Center Parcs UK and Ireland

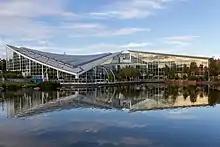
Main building at Whinfell Forest

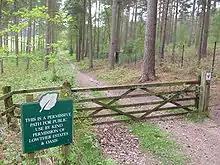
Footpath along outer edge of Whinfell Forest boundary fence

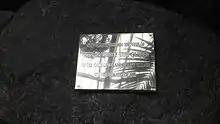
Recording the 1998 visit of Elizabeth II to the Oasis Lakeland Forest Village

In 1997, The Rank Organisation started a new company under the name of Oasis Forest Holidays Villages and opened a 'Centre Parcs' style holiday village in Whinfell Forest near Penrith, Cumbria, under the name Oasis Lakeland Holiday Village, which featured commercial restaurants and businesses such as Burger King and a Hard Rock Cafe. Bought by Center Parcs UK in 2001, who removed the commercial ventures, the site was rebranded as "Center Parcs Oasis Whinfell Forest", before 'Oasis' was dropped from the name in 2006. The set up at Whinfell is slightly different in that the style of accommodation is more akin to two-storey Scandinavian-style lodges, the main centre of the village is under cover, and there is no country club like at Longleat Forest, Elveden Forest and Sherwood Forest. Center Parcs have updated many Whinfell Forest lodges, and added new lodges of an identical style at their other UK villages.